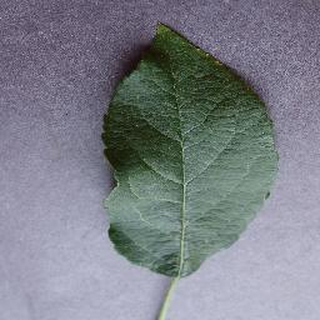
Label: healthy_apple